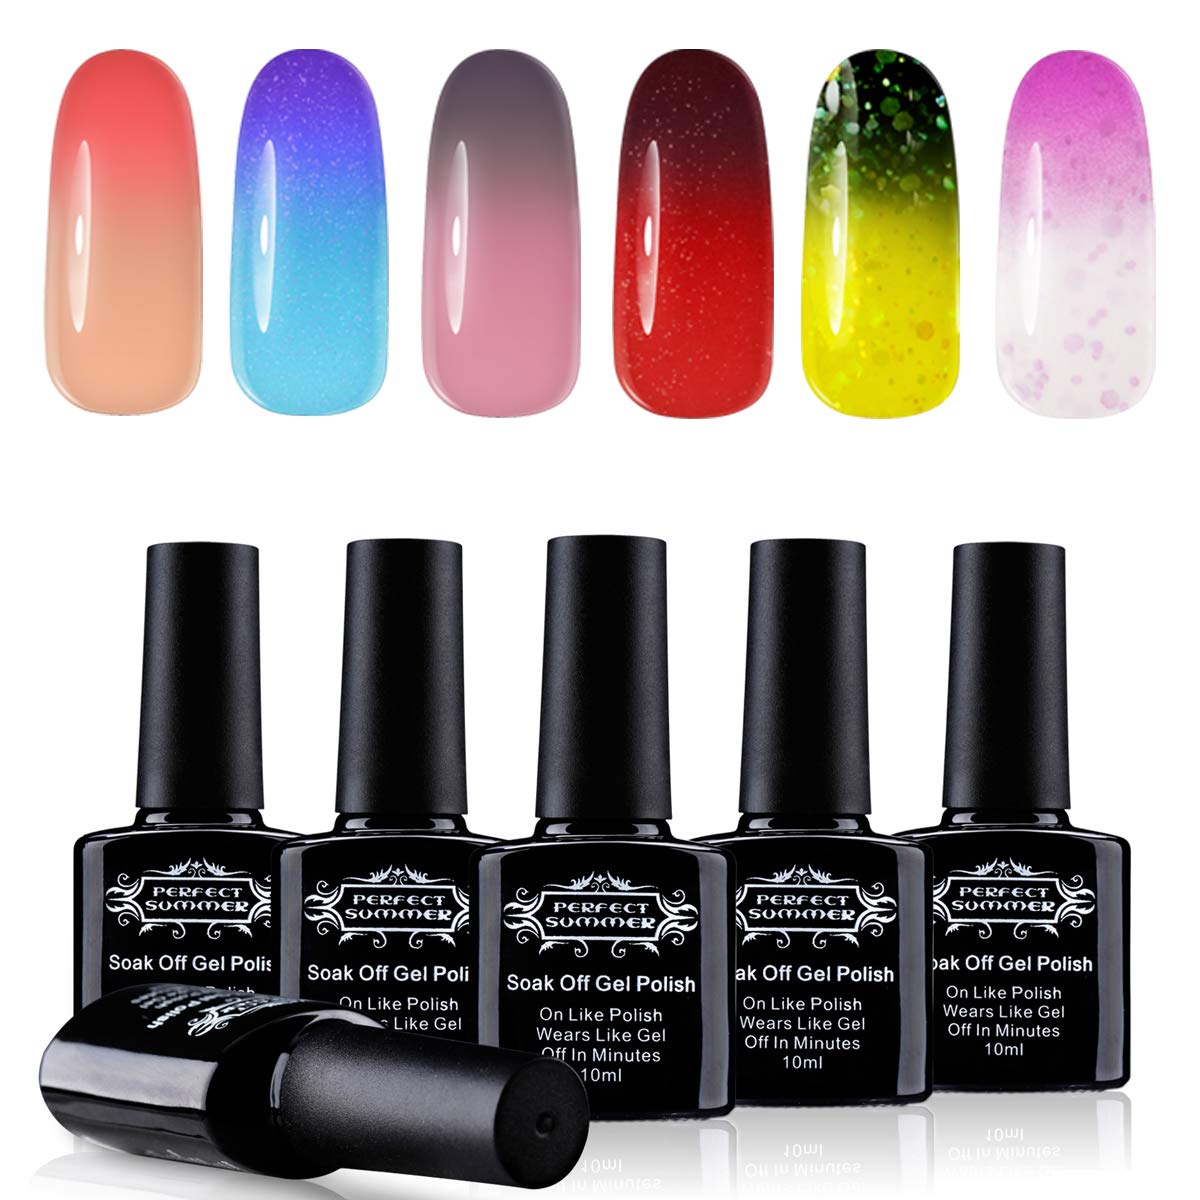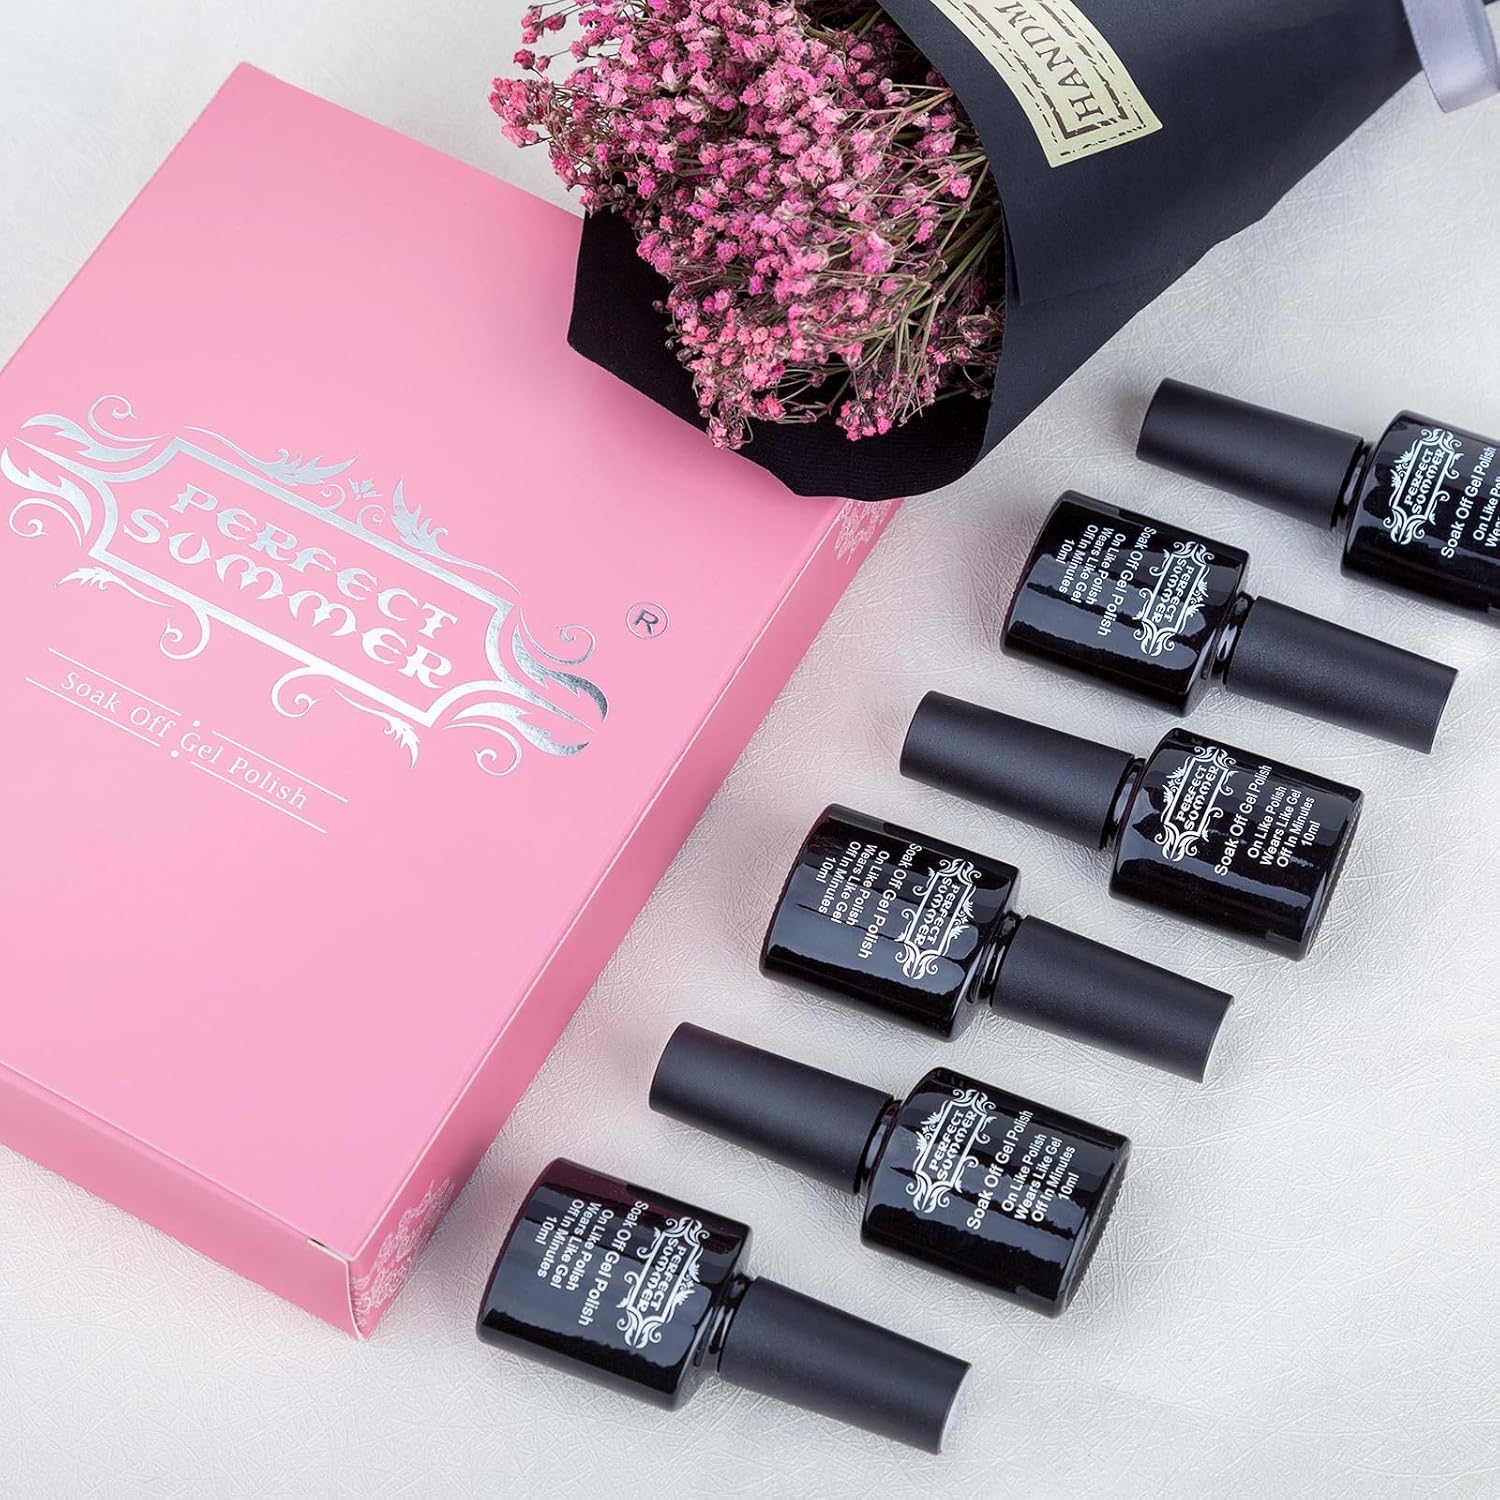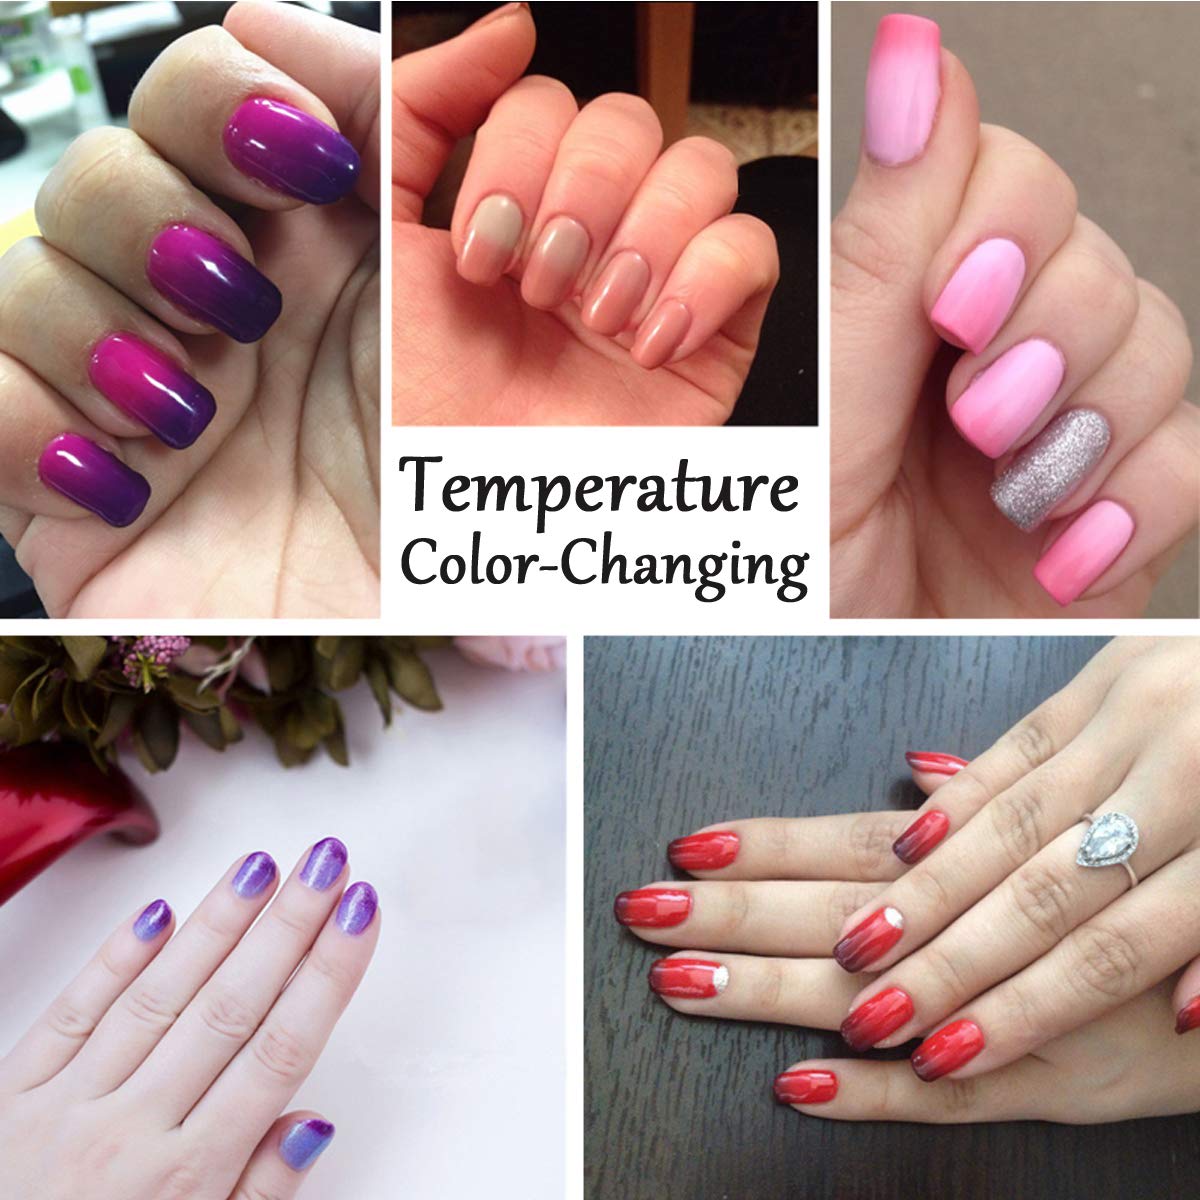
Perfect Summer Pro Soak Off UV/LED Soak Off, Night Poison Queen" Colors with Clear Base and Top Coat Set - 6 bottles, 10ml Each (Starter Kit #10)
Category: All Beauty
METHOD OF USE 1.Gently buffer your nail surface so they're not shiny and smooth. 2.Apply base coat - cure with LED or UV nail dryer lamp. 3.Apply 1st thin coat of polish - cure. 4.Apply 2nd thin coat of polish - cure. --Apply 3rd coat if necessary. 5.Apply top coat - cure. 6.Wipe nails with rubbing alcohol(cleanser) to remove residue. --Curing time: UV light for 2 mins, LED light for 30-60 secs Why Colors Doesn't Change Obviously? ----That's because the environment temperature is relatively constant, so the color isn't changed during this period. You could try to put you fingers into warm water and then cool water to check the obvious colors changing.  Colors in Set #02: yellow to orange, sky blue to blue, lime green to sky blue, ddark red to purple, dark red to brown, beige to pink- hologram glitter series Perfect Summer, have 300 regular colors (pure, holographic,fluorescent and glitter colors), 205 colors changing colors, nail dryer lamp and other nail tools.--We provided the Strongest SOAK OFF GEL NAIL POLISH and NAIL ART TOOLS.
Features: ✨PACKAGE CONTENT: 6 bottles Color Changing Gel Nail Polish. (Capacity: 10ML) | ✨LONG WEARING: 14+ Days high glossy wearing with properly using. | ✨HEALTHY RESIN: no-harm, no-toxic, almost no smell, good Tenacity. | ✨NEED A NAIL DRYER: should be cured under UV/LED Nail Lamp. | ✨WARMING:use with "Perfect Summer" base coat and top coat gel will be the best.